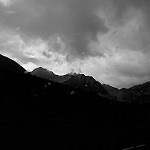
Label: B & W